Crezl

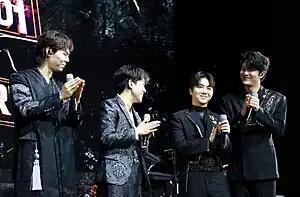
""

While on "Phantom Singer 4", the group differentiated itself from the other vocal groups through a diverse spectrum of song choices and musical elements, while showcasing a dynamic stage presence. The first round brought together Jo Jin-ho and Kim Su-in with another contestant ('rocker' and financial advisor, Kim Kwang Jin) to an unconventional pop/rock/gugak rendition of Charlie Puth's "Dangerously" that elicited high praise from the producers. Lee Seung-min and Kim Su-in then joined forces in the second duet round to perform a pop song, Bishop Briggs' "River", that raised the bar in their willingness to experiment, producing an unexpected and never-before-seen collaboration of western classical vocals (parlando) with Korean traditional music vocals, introducing also a version of gugak rap and beat-box. In the trio round, with the addition of Lim Kyu-hyung, the group revived a beloved old-school pop song, "Hwang Jini", from a legendary Korean pop singer Cho Yong-pil. Kim Su-in's powerful and unique tonal vocals were used once again to give the song a different color and drama. Lim Kyu-hyung, having excelled in performances that range from pop and rock to French chanson, earned from the producers the moniker 'vocal genius' for his musical versatility and expression. The trio, due to their individual schedules and obligations outside of the program, began to room with each other, to use whatever downtime they had to devote to developing their music and performances, which is said to have helped build a strong bond among the members. Crezl welcomed Jo Jin-ho as its fourth and final member, affectionately nicknamed 'angel' Jo by one of the producers because of his signature high notes reminiscent of a 'heavenly angel'.